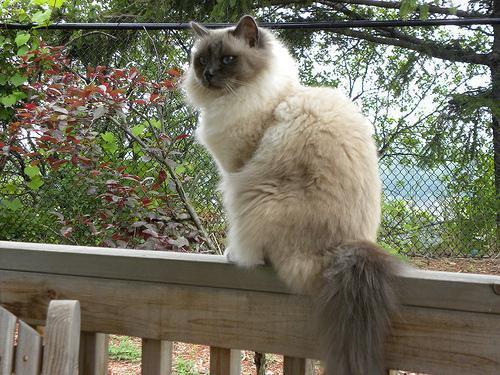
Birman